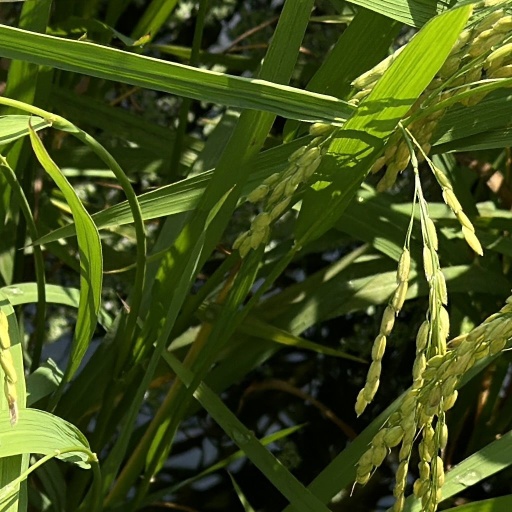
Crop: rice